Inshushinak

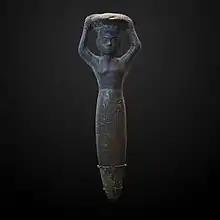
Foundation nail dedicated by Shulgi to Inshushinak, found in Susa. Louvre Museum

There is evidence that Inshushinak could form a triad with Napirisha and Kiririsha. It originally formed no earlier than in the first half of the nineteenth century BCE, with references only starting to appear commonly in texts from the Middle Elamite period. These three deities are invoked together in Untash-Napirisha's inscriptions from Chogha Zanbil and in texts attributed to Shilhak-Inshushinak. It has been suggested that since Inshushinak was the lead god of Susa and Napirisha held an analogous position in Anshan, rulers might have sometimes attempted to present them the same figure. For example, in a number of texts from Chogha Zanbil plural forms are not used when these two gods invoked at once where they would be necessary according to the grammar of the Elamite language. It has been argued that the relief, which depicts a male deity variously interpreted as either of them by modern authors, might have been a product of this process. Milad Jahangirfar states that most likely both of them nonetheless maintained separate identities, though Inshushinak likely acquired some traits from Napirisha.